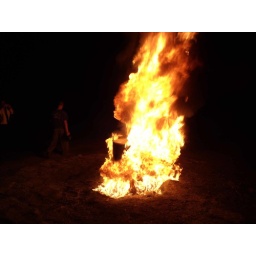
The flames cause the pot to boil over, taking the excess fish oil over the side